Inland Empire

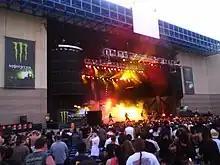
Lamb of God playing at Ozzfest at the San Manuel Amphitheater in Devore, San Bernardino, 2007

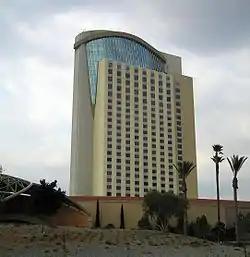
At high, the Morongo Casino, Resort & Spa tower is the tallest building in the Inland Empire. Concerts and events are booked inside.

The Inland Empire does not have a particularly extensive or robust public transportation system. Due to the large physical size and sprawl of the region, the primary means of transportation in the region is the automobile. Less than five percent of the IE's 1,249,224 working-age residents use public transportation to get to work.